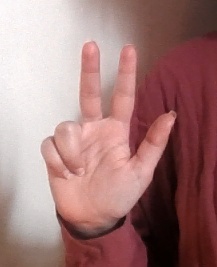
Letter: al